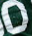
Number: 0